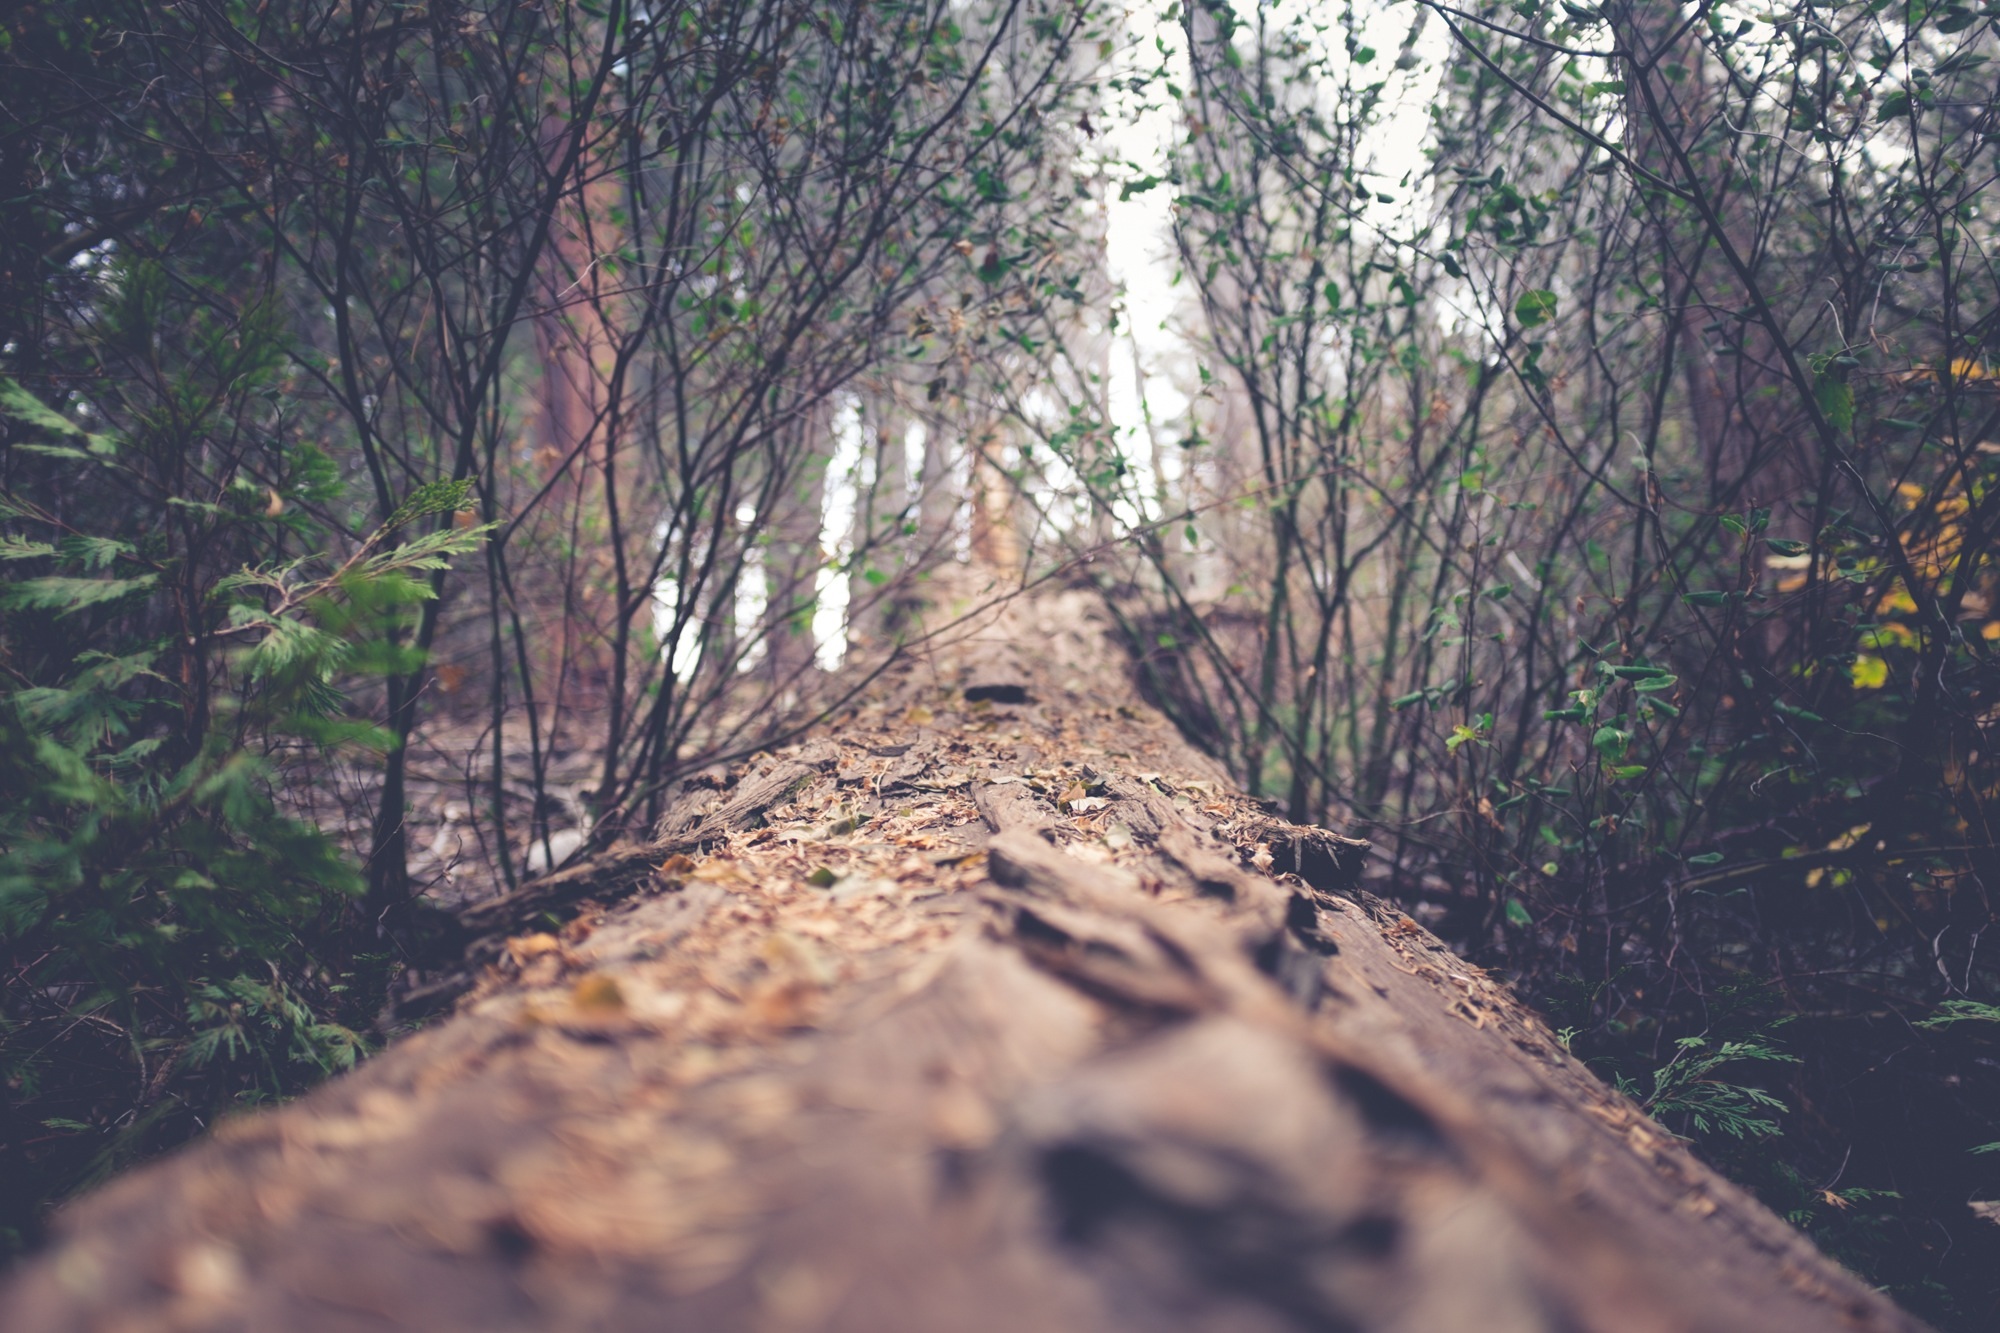
tree, nature, forest, wilderness, trail, log, jungle, soil, trees, woods, woodland, habitat, natural environment